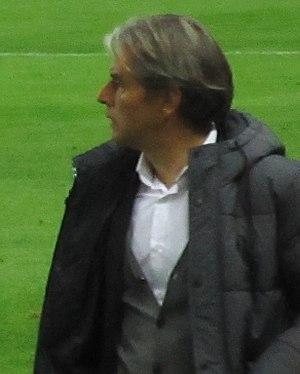
José Ignacio González Sáenz, plus connu sous le nom de Natxo González, né le 29 juillet 1966 à Vitoria, est un ancien footballeur espagnol reconverti au poste d'entraîneur.